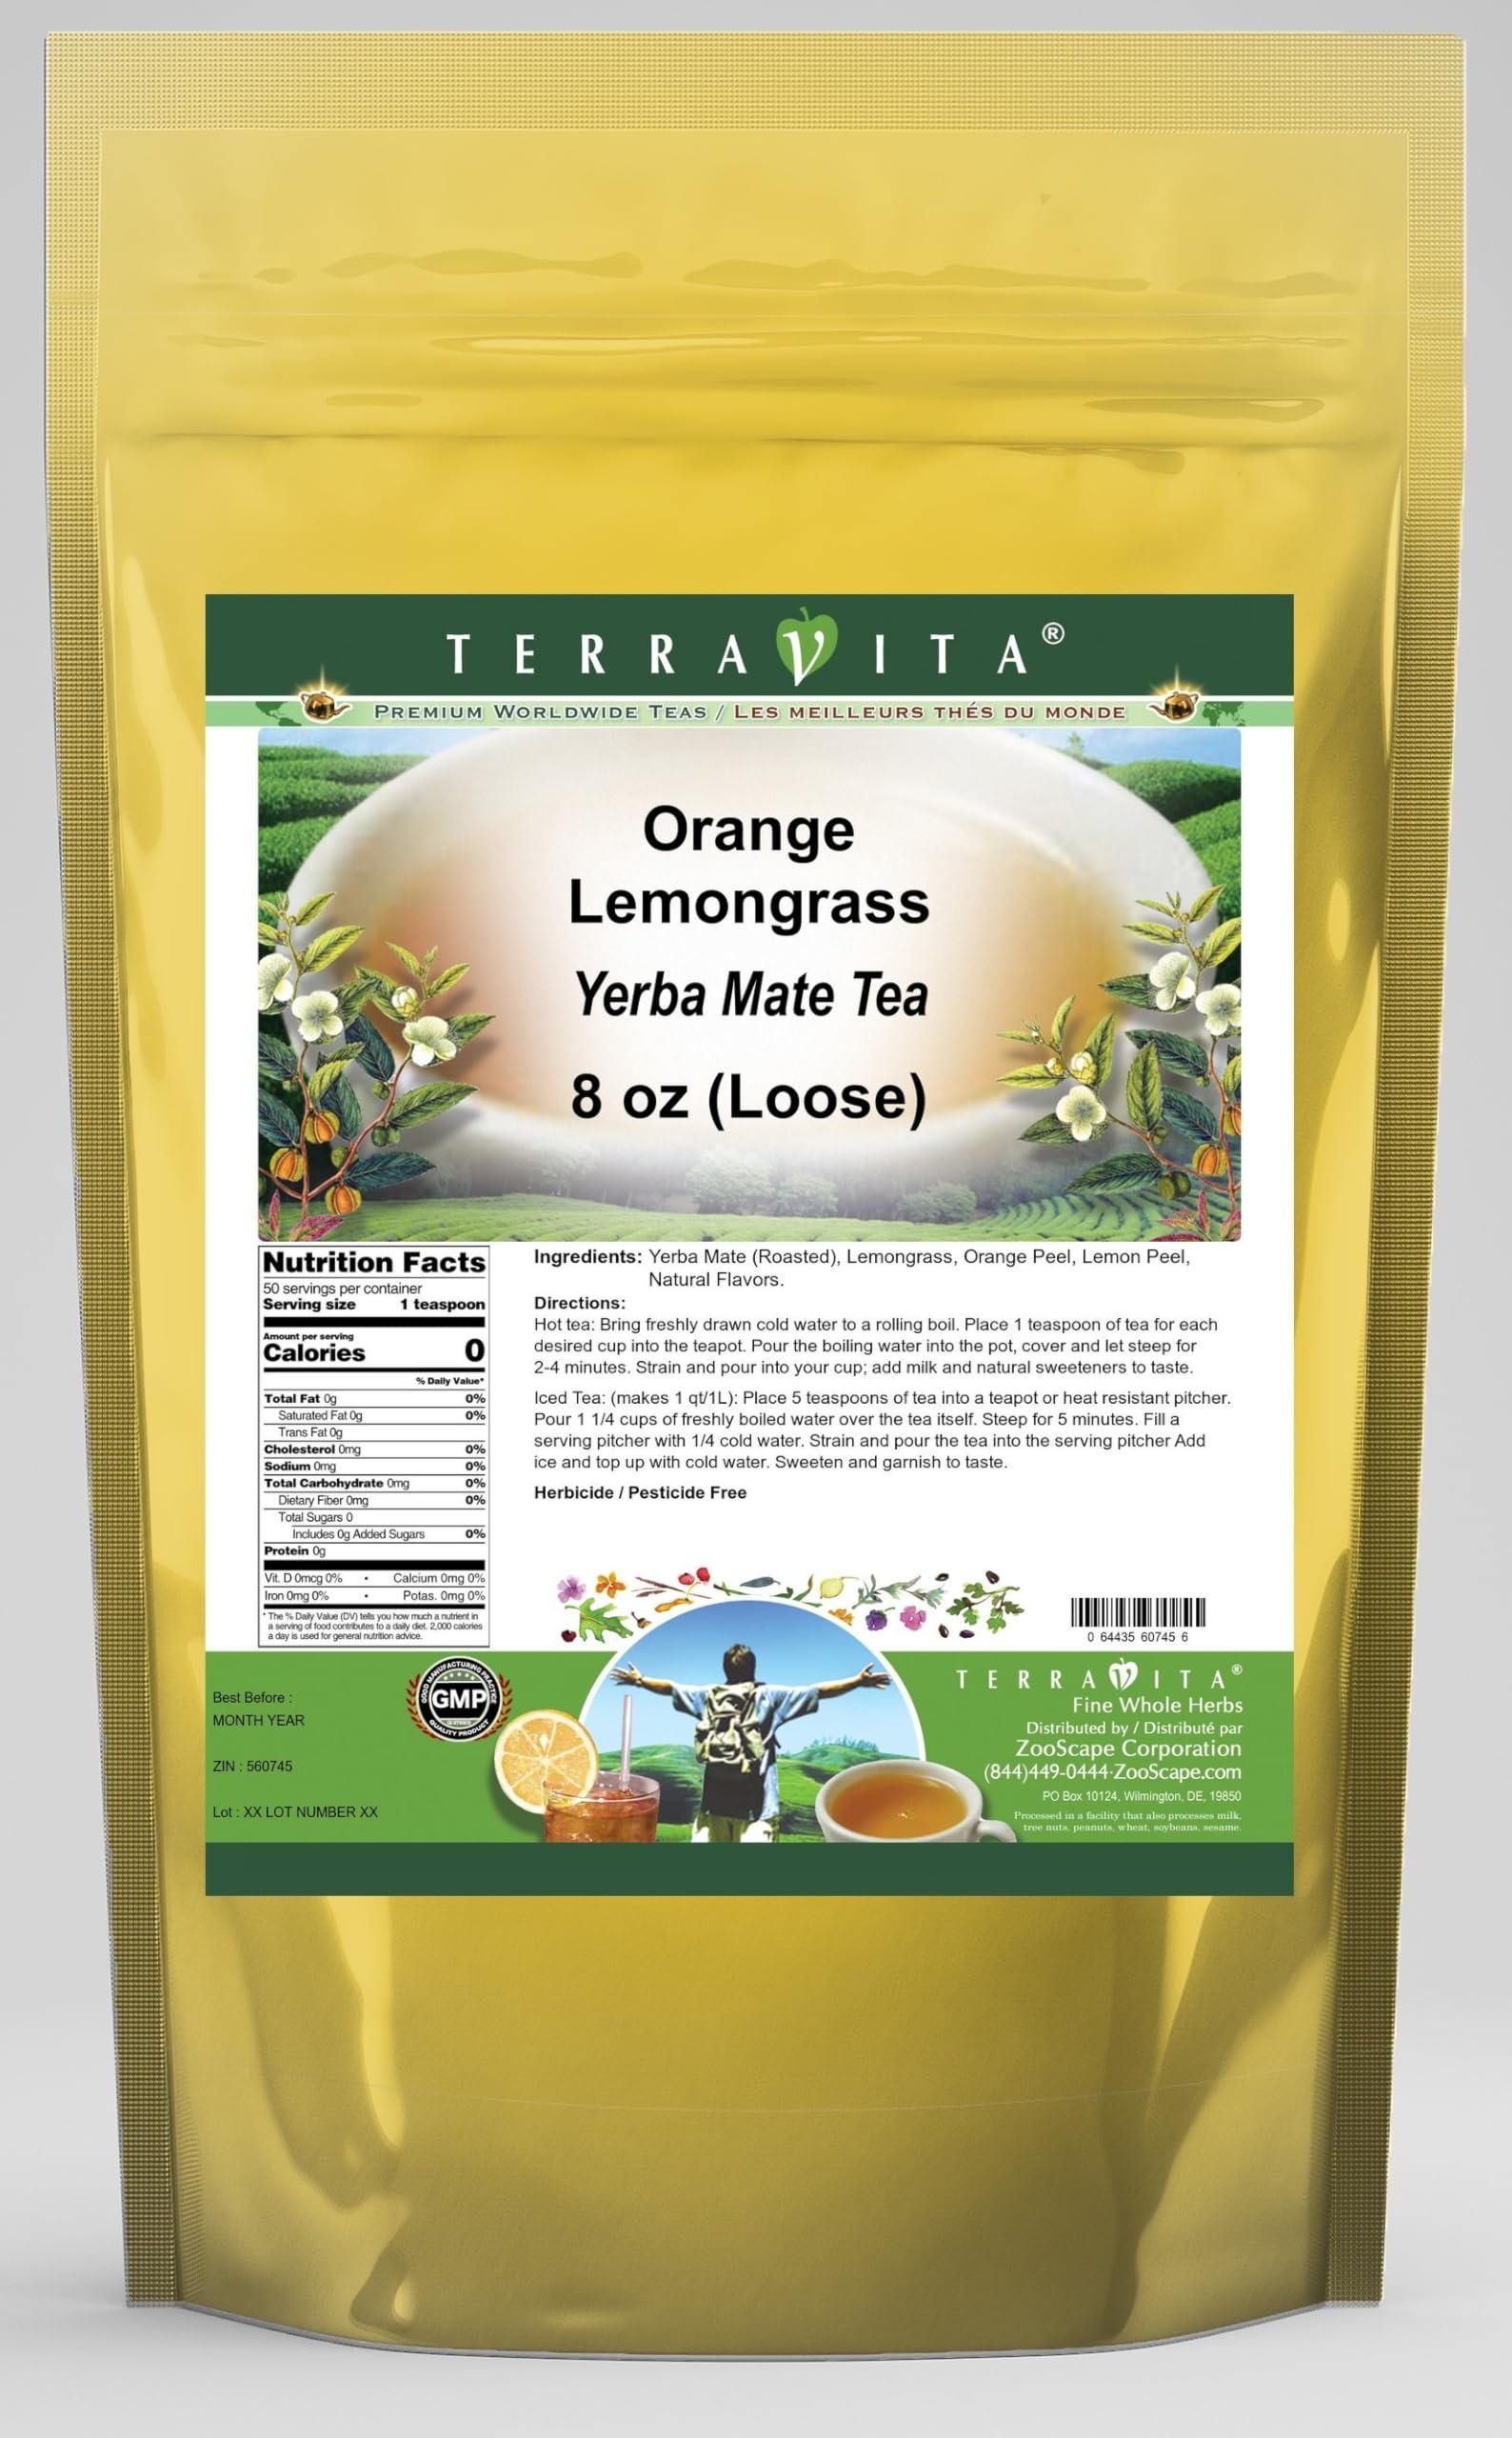
Item Name: Orange Lemongrass Yerba Mate Tea (Loose) (8 oz, ZIN: 560745) - 3 Pack
Bullet Point 1: Our Orange Lemongrass Yerba Mate tea is a scrumptuous all-natural flavored Yerba Mate coffee substitute with Lemongrass, Orange Peel and Lemon Peel that will refresh you with its terrific taste! You will enjoy the earthy and acidity-free Orange Lemongrass aroma and flavor again and again! - Ingredients: Yerba Mate, Lemongrass, Orange Peel, Lemon Peel and Natural Orange Lemongrass Flavor.
Bullet Point 2: No fillers.
Bullet Point 3: Manufacturer: TerraVita
Bullet Point 4: Size: 8 oz
Bullet Point 5: Loose Leaf Yerba Mate Tea - Packed in a convenient upright pouch!
Product Description: Our Orange Lemongrass Yerba Mate tea is a scrumptuous all-natural flavored Yerba Mate coffee substitute with Lemongrass, Orange Peel and Lemon Peel that will refresh you with its terrific taste! You will enjoy the earthy and acidity-free Orange Lemongrass aroma and flavor again and again! - Ingredients: Yerba Mate, Lemongrass, Orange Peel, Lemon Peel and Natural Orange Lemongrass Flavor. - Hot tea brewing method: Bring freshly drawn cold water to a rolling boil. Place 1 teaspoon of tea for each desired cup into the teapot. Pour the boiling water into the pot, cover and let steep for 2-4 minutes. Strain and pour into your cup; add milk and natural sweeteners to taste. - Iced tea brewing method: (to make 1 liter/quart): Place 5 teaspoons of tea into a teapot or heat resistant pitcher. Pour 1 1/4 cups of freshly boiled water over the tea itself. Steep for 5 minutes. Fill a serving pitcher with 1/4 cold water. Strain and pour the tea into the serving pitcher Add ice and top up with cold water. Sweeten and garnish to taste. - TerraVita is an exclusive line of premium-quality, natural source products that use only the finest, purest and most potent ingredients found around the world. TerraVita is hallmarked by the highest possible standards of purity, potency, stability and freshness. All of our products are prepared with the highest elements of quality control, from raw materials through the entire manufacturing process, up to and including the moment that the bottles or bags are sealed for freshness and shipped out to you. Our highest possible standards are certified by independent laboratories and backed by our personal guarantee. - TerraVita exists to meet and ensure your family's health and wellness without the harmful effects of chemicals and health products. We strive
Value: 24.0
Unit: Ounce

Price: 72.93